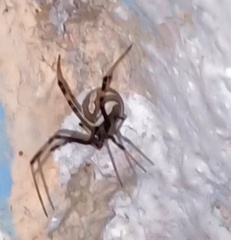
Species: Lactrodectus_hesperus